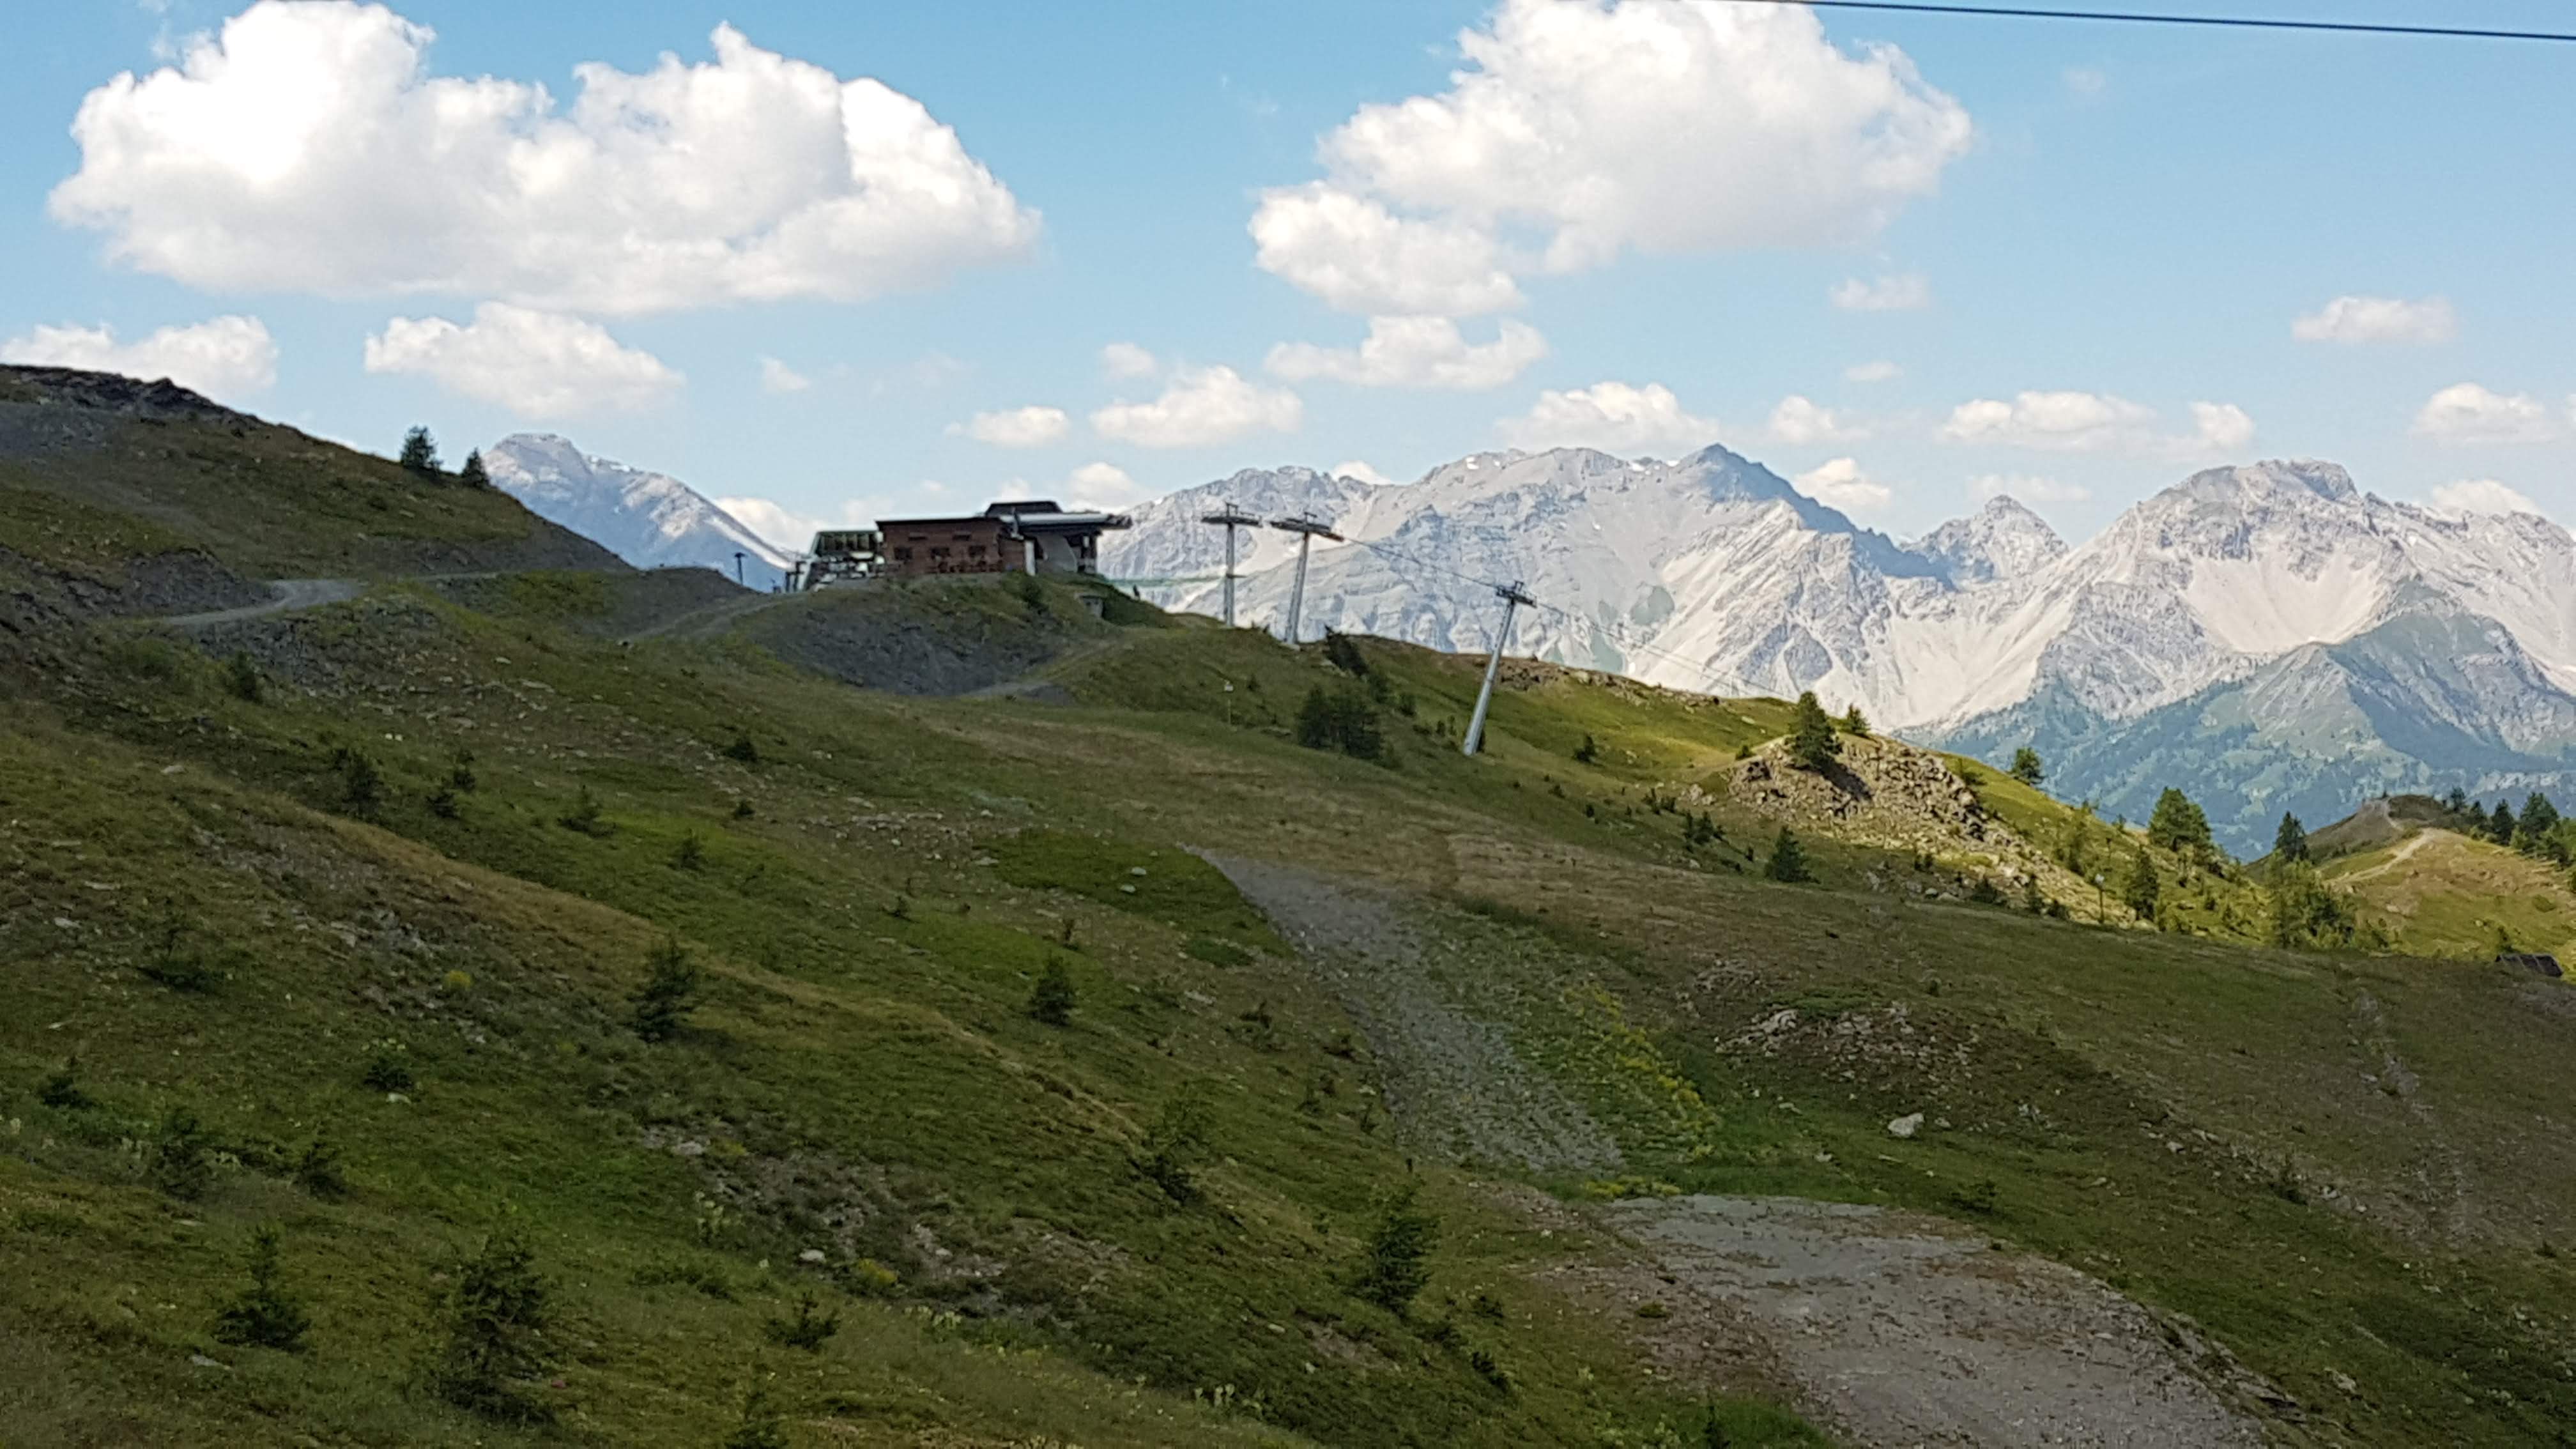
natural, mountainous landforms, mountain, highland, mountain range, ridge, hill, hill station, alps, mountain pass, fell, valley, wilderness, natural landscape, grassland, pasture, massif, sky, slope, terrain, mount scenery, landscape, summit, ar te, grass, rural area, meadow, geological phenomenon, tundra, cloud, plateau, rock